Red Triangle (Pacific Ocean)

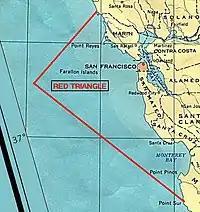
Approximate boundaries of the Red Triangle

The Red Triangle is the colloquial name of a roughly triangle-shaped region off the coast of northern California, extending from Bodega Bay, north of San Francisco, out slightly beyond the Farallon Islands, and down to the Big Sur region, south of Monterey. The area has a very large population of marine mammals, such as elephant seals, harbor seals, sea otters and sea lions, which are favored prey of great white sharks. Around thirty-eight percent of recorded great white shark attacks on humans in the United States have occurred within the Red Triangle—eleven percent of the worldwide total. The area encompasses the beaches of the heavily populated San Francisco Bay Area, and many people enjoy surfing, windsurfing, swimming and diving in these waters.